The Bastard (1963 film)

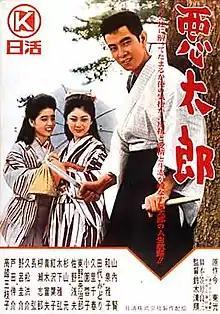

is a 1963 Japanese youth film directed by Seijun Suzuki for the Nikkatsu Corporation. It is based on the loosely autobiographical novel of the same name by Toko Kon. Ken Yamauchi stars as Togo Konno, the titular bastard. The film marked Suzuki's first collaboration with production designer Takeo Kimura.